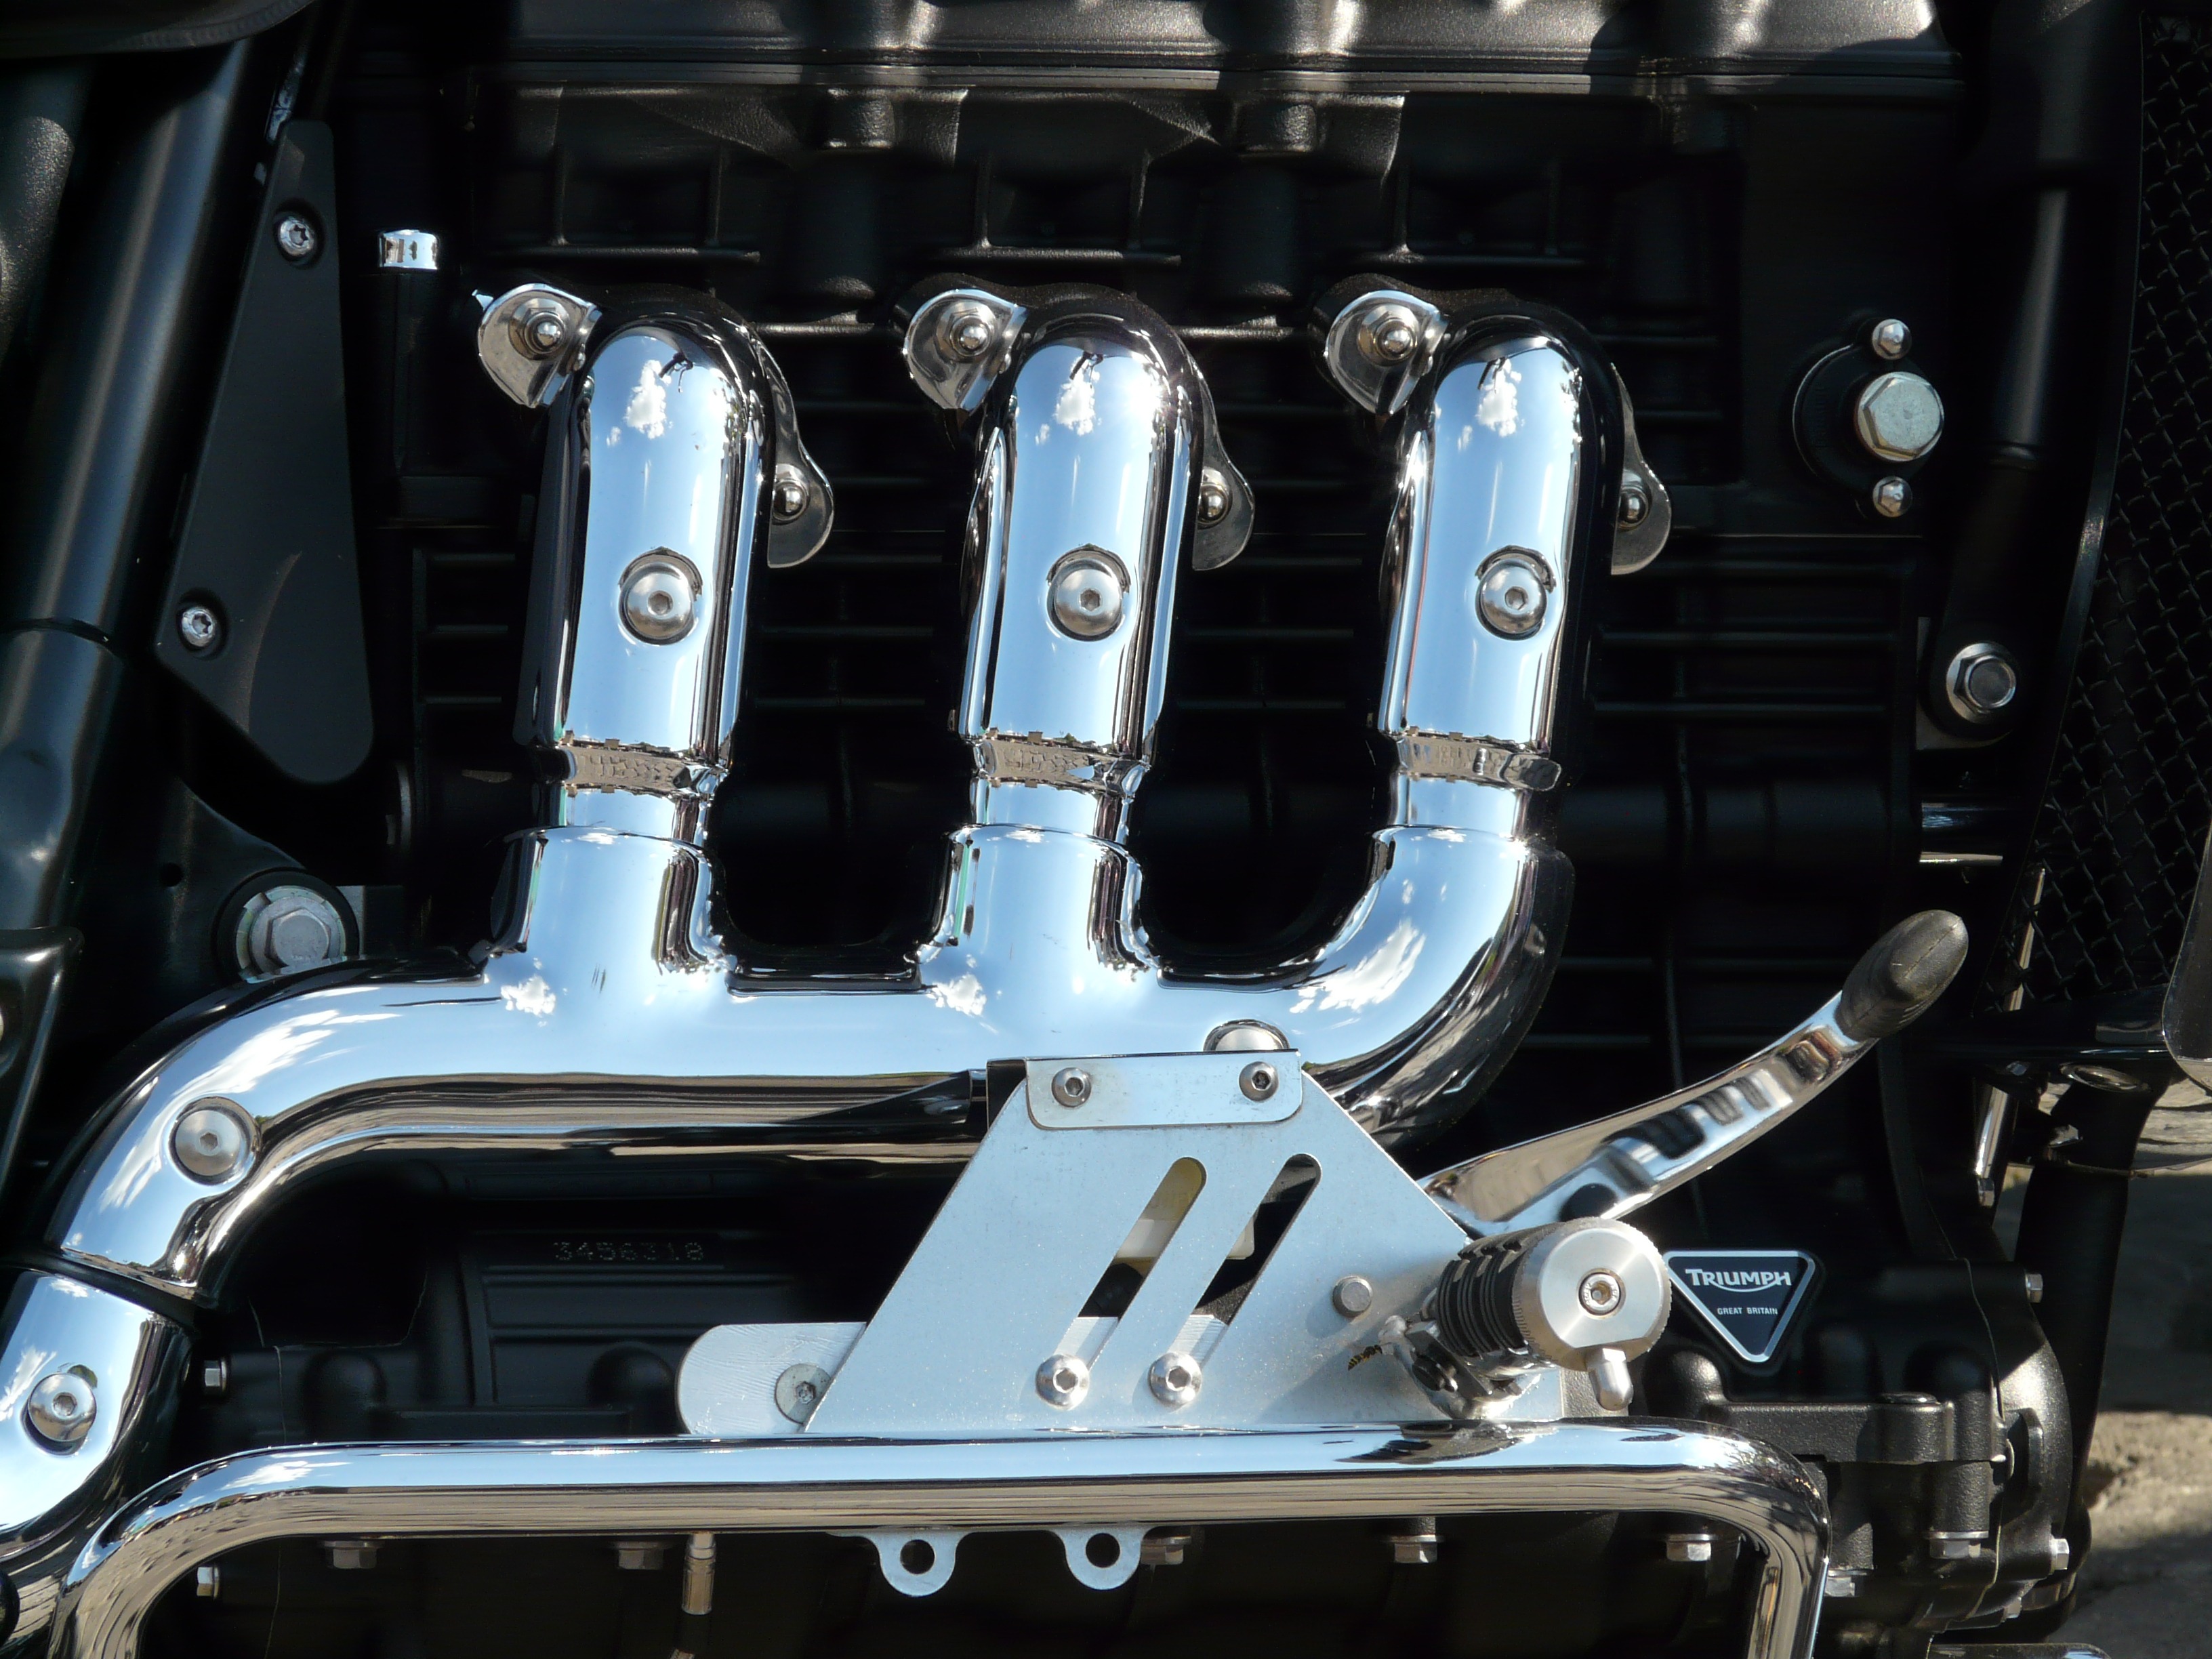
car, wheel, vehicle, motorcycle, metal, sports car, motor vehicle, sparkle, bumper, supercar, chrome, silver, engine, cylinder, exhaust, auto show, auto part, land vehicle, automobile make, automotive exterior, luxury vehicle, automotive engine part